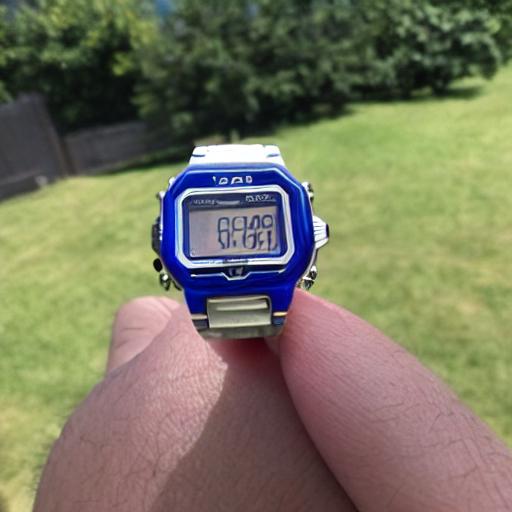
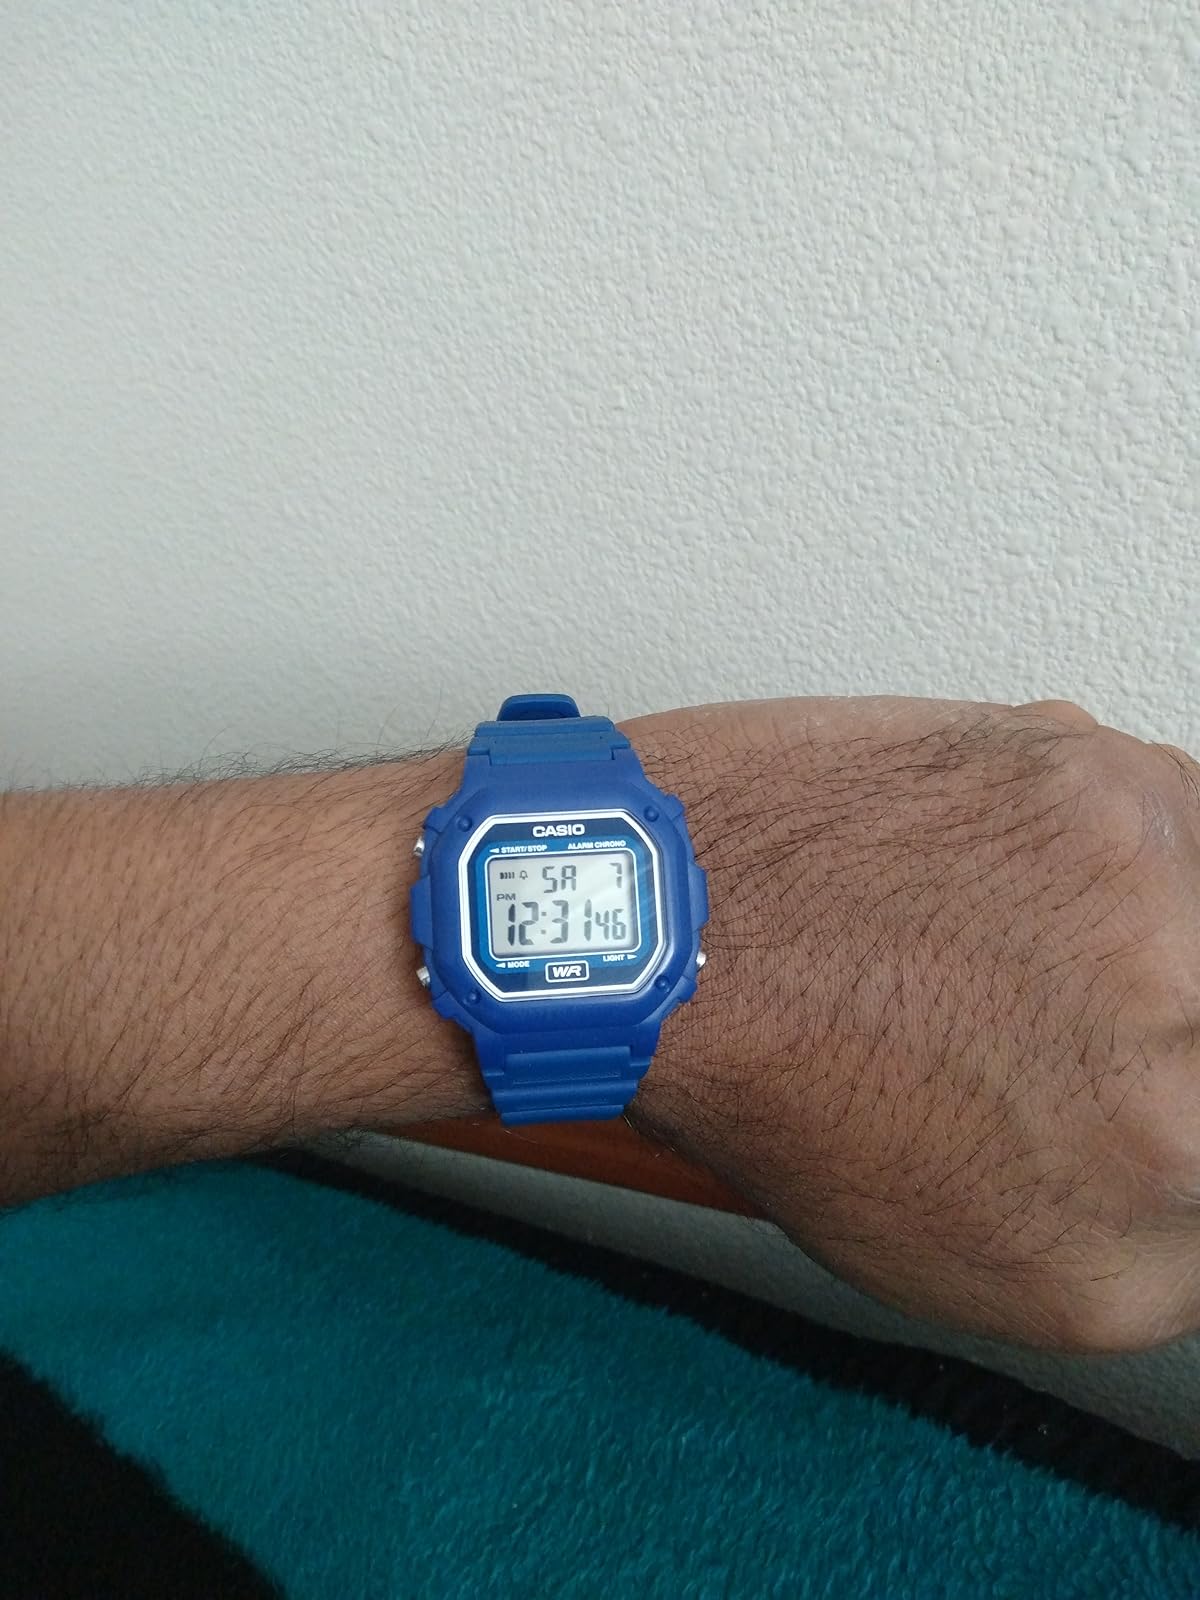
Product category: accessories_watch
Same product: no